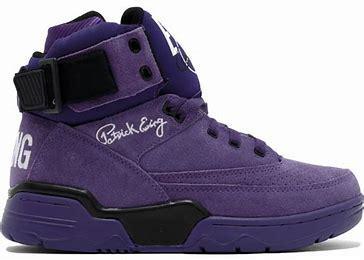
Brand: Ewing
Model: 33 Hi